Squeezed states of light

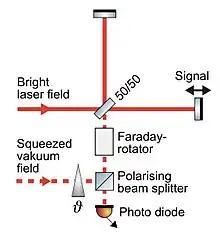
Fig. 3: Schematic of a laser interferometer for the detection of gravitational waves. Here, squeezed vacuum states are injected and overlapped with the bright field at the central beam splitter to improve the sensitivity.

Frequency-dependent squeezing is a method being implemented at the LIGO–Virgo–KAGRA collaboration to improve sensitivity using its 300 m long filter cavities to handle light differently according to frequencies which allows to improve accuracy of phases at high frequencies at the cost of more inaccuracy in amplitudes at low frequencies and equivalently better amplitudes at low frequencies but worse phases at high frequencies, manipulating the uncertainty relation by the measurement of interest.